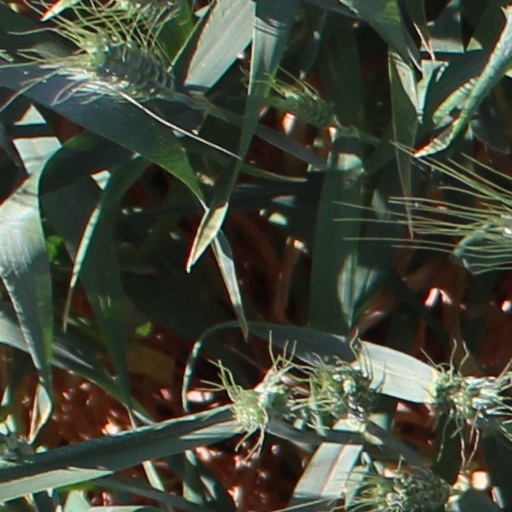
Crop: wheat